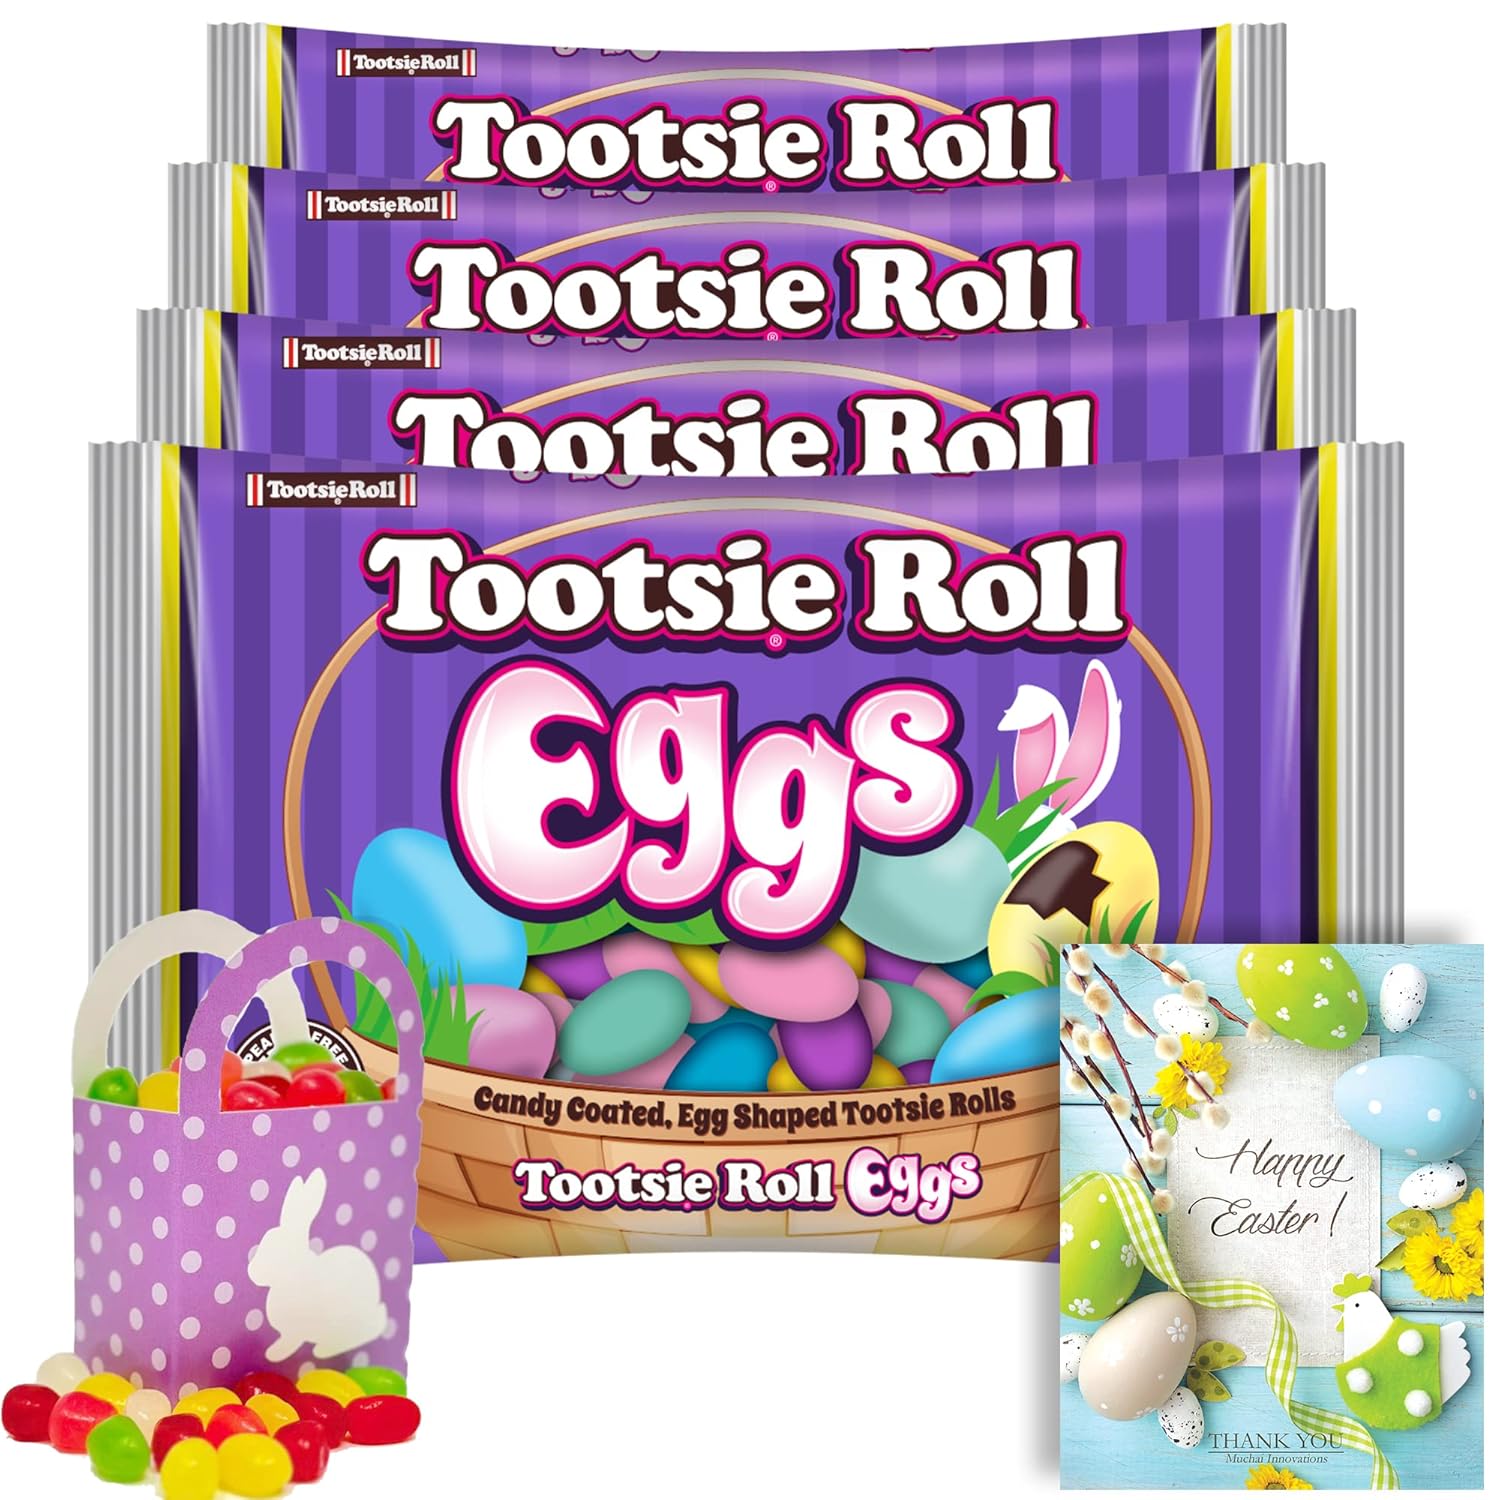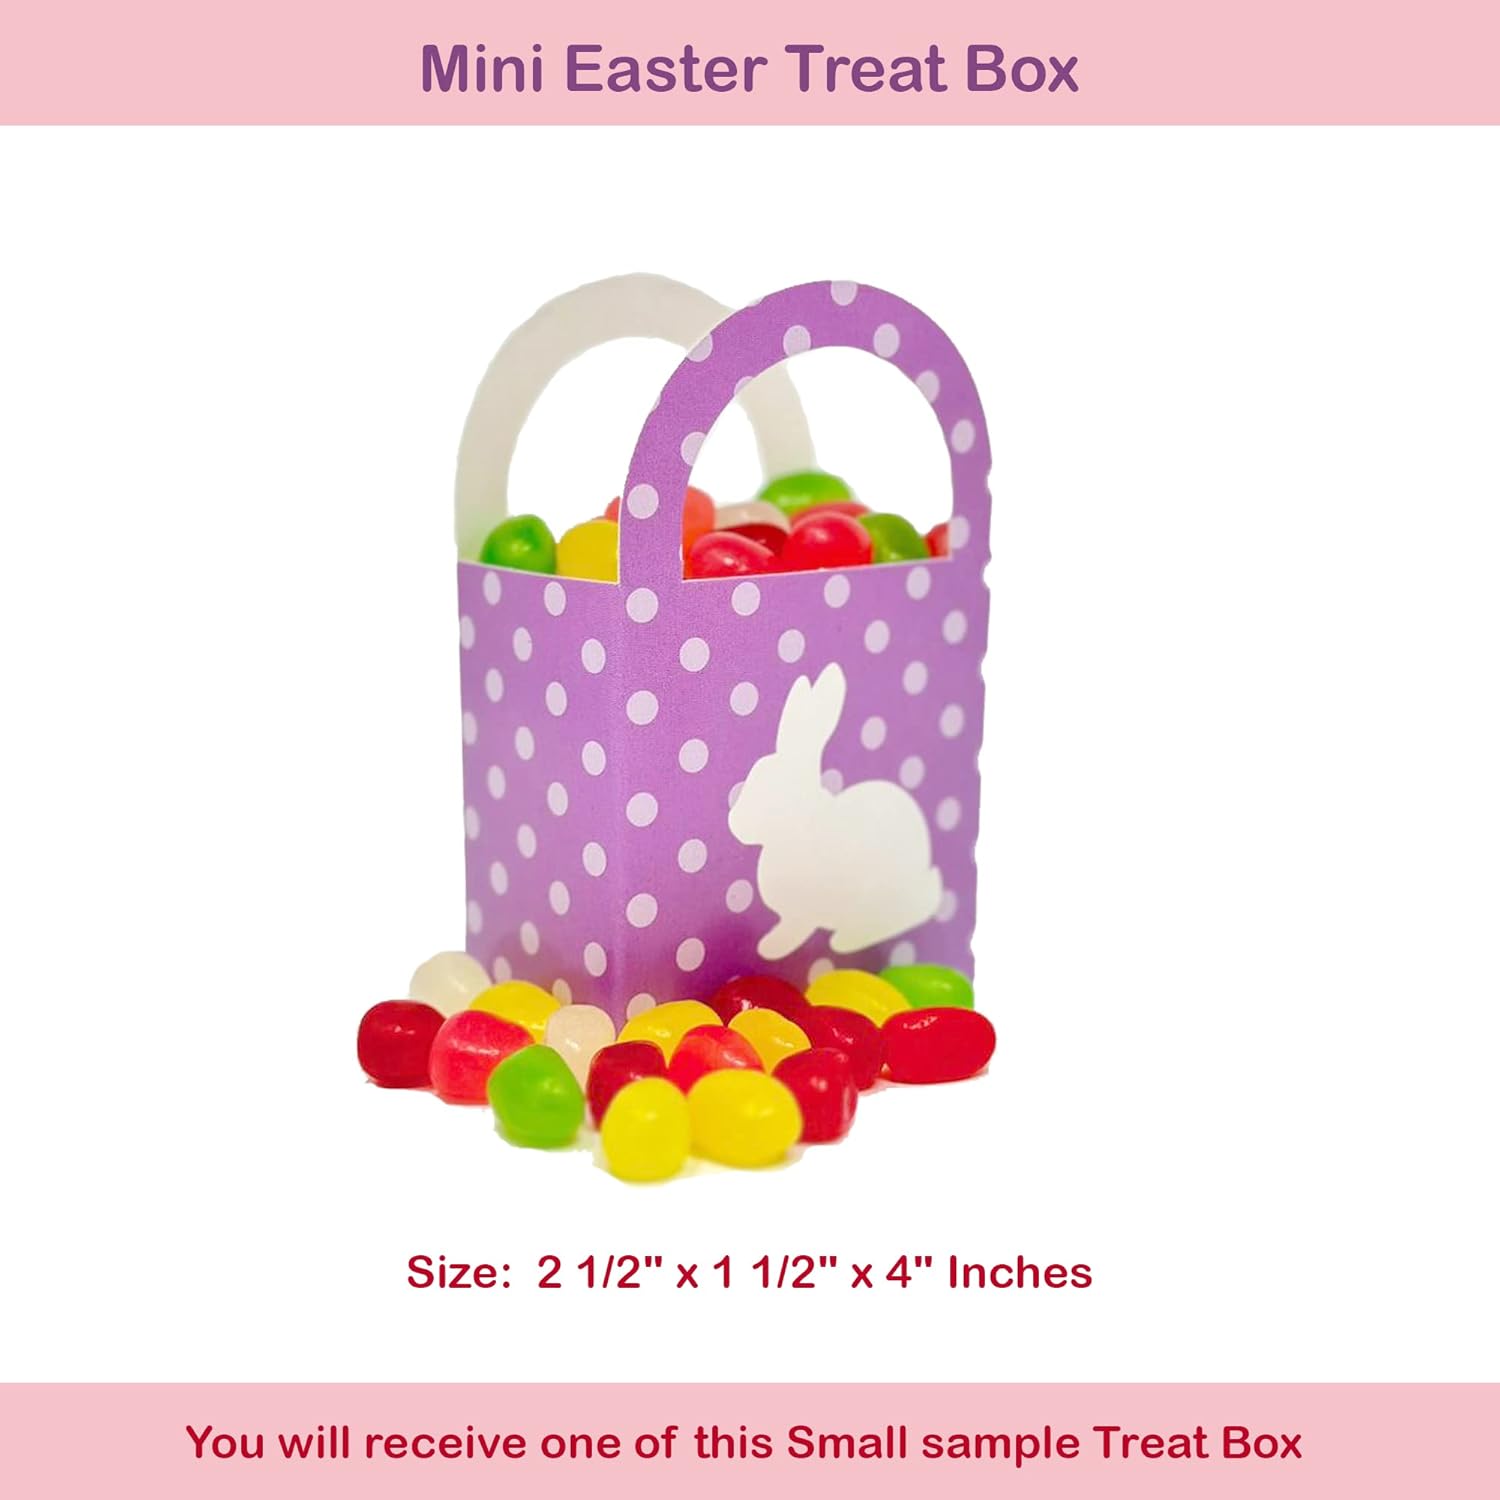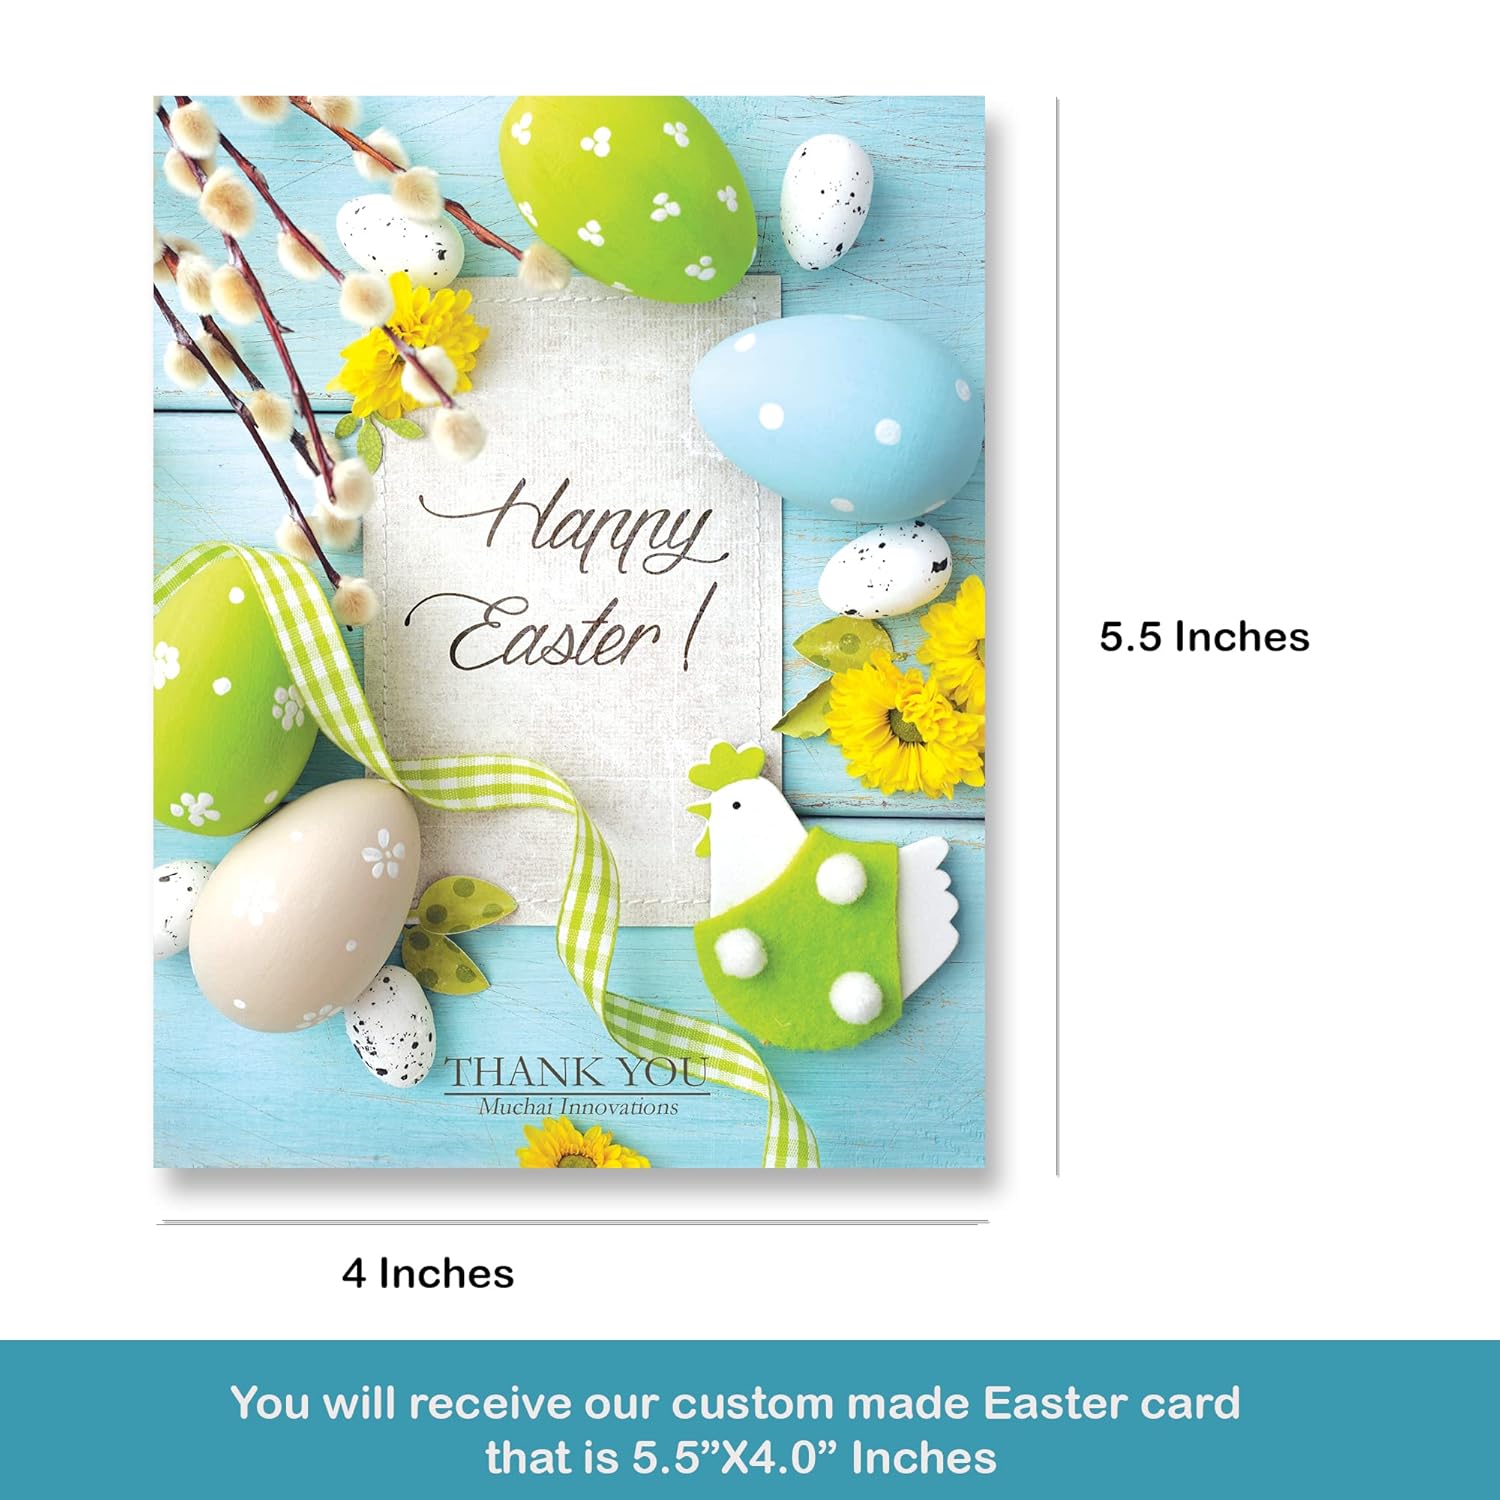
Tootsie Roll Easter Eggs Candy | Individually Wrapped - 4 Bag of 3.5 oz. | Easter Hunt, Easter Basket Stuffer & Filler, Easter Party Decor (4-Pack)
Category: Grocery
You will receive; Four bags of Tootsie Roll Easter Eggs Candy 3.5 oz each. One Treat box that measures 3" x 1 3/4" x 2 3/4" inches as a sample treat box . One "Happy Easter" card that measures 5.5" X 4.0" Inches from " Muchai Innovations " The new Tootsie Roll Easter Eggs treats are egg-shaped Tootsie Rolls coated in candy! Yummy . They come in pastel colors to add a touch of festivity for Easter and spring .They are great for Easter Hunt, Easter Basket Stuffers & Filler, Easter Party Decor, etc
Features: You will receive; | Four bags of Tootsie Roll Easter Eggs Candy 3.5 oz each. | One Treat box that measures 3" x 1 3/4" x 2 3/4" inches as a sample treat box. | One "Happy Easter" card that measures 5.5" X 4.0" Inches from "Muchai Innovations" | The new Tootsie Roll Easter Eggs treats are egg-shaped Tootsie Rolls coated in candy! Yummy. | They come in pastel colors to add a touch of festivity for Easter and spring. | They are great for Easter Hunt, Easter Basket Stuffers & Filler, Easter Party Decor, etc | BUY NOW while supplies last...